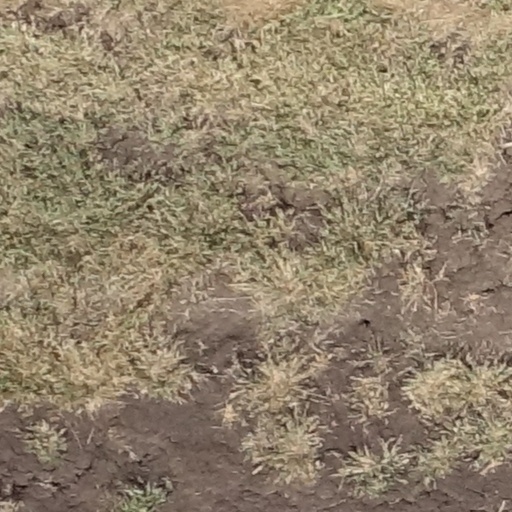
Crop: sorghum